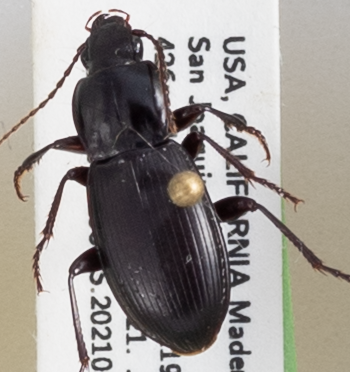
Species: Pterostichus ordinarius
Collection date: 2021-05-12 04:00:00
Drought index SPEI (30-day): -1.93
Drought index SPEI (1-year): -1.69
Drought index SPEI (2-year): -1.69